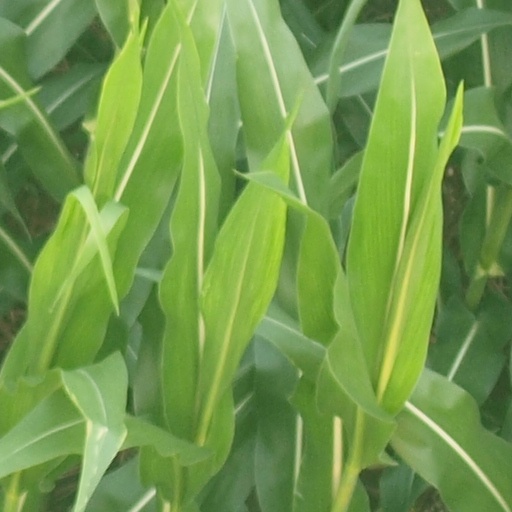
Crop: maize; corn